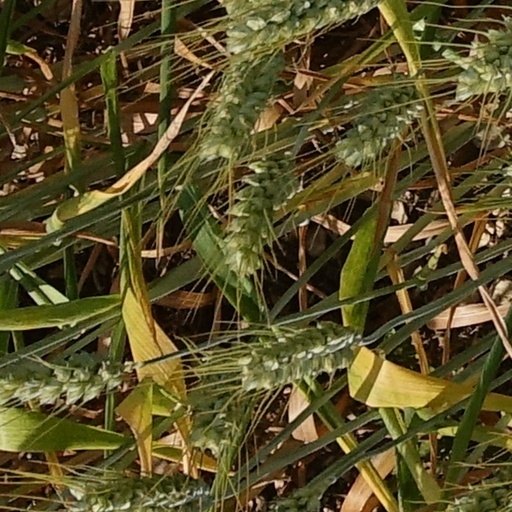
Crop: wheat